Arkham Asylum – Shock Therapy

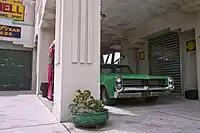
Some of the theming surrounding Lethal Weapon – The Ride.

Riders would originally join in the queue by entering an area of the theme park made up like Chinatown, complete with a variety of facades such as "Lee's Martial Arts School" and various restaurants and sundry shops. The queue started outdoors, before moving into a movie-theatre like hall where riders watched sequences of the film while waiting to ride.